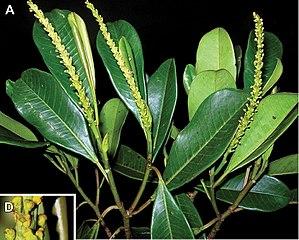
Les Hippomaneae sont une tribu de plantes dicotylédones de la famille des Euphorbiaceae, sous-famille des Euphorbioideae, qui comprend 33 genres répartis en deux sous-tribus.
Incadendron esseri est une espèce de plantes dicotylédones de la famille des Euphorbiaceae, tribu des Hippomaneae, originaire d'Amérique du Sud.